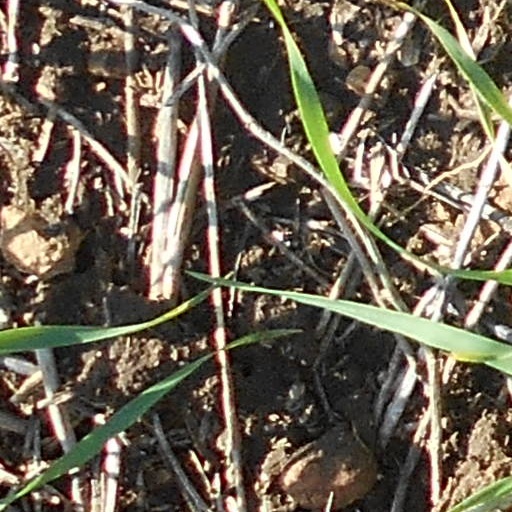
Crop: wheat